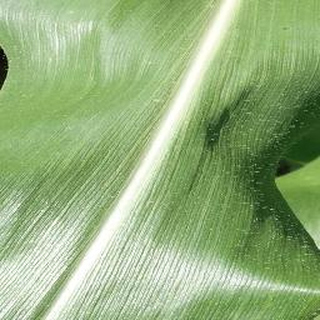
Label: healthy_corn